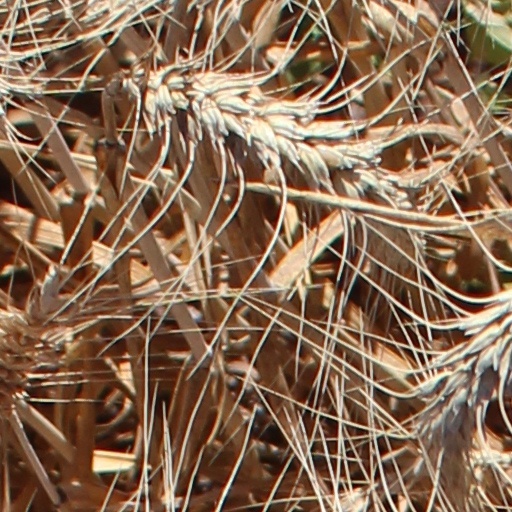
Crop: wheat